Richmond and Petersburg Railroad

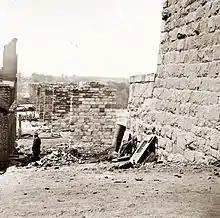
Richmond and Petersburg Railroad Bridge after it was destroyed by Confederate Troops.

The Virginia General Assembly granted a charter of a railroad between Richmond and Petersburg in 1836 which connected other railroad lines to make profits transporting cotton and coal to market. Moncure Robinson, the engineer who designed the Reading Railroad owned by the Reading Company, designed the Richmond and Petersburg Railroad. The rail line was completed to Manchester, Virginia's industry on the south bank of the James River across from Richmond, Virginia. The steam engines would pass right under the terminus of the mule and gravity powered Chesterfield Railroad, which brought coal from Midlothian, Virginia to Manchester. The Richmond and Petersburg Railroad Bridge across the river, connecting to Richmond, would be built after the rail line was completed. The Panic of 1837 lead to a reduction in the purchase of subscriptions to ship on the rails so it was difficult to pay for construction. The Virginia Board of Public Works advanced money for their subscription and England loaned money to keep the Richmond and Petersburg Railroad company solvent. The labor for the railroad was provided by slaves, but slave holders collected fees from leasing arrangements, and the railroad company provided clothes for the slaves. The Rail line was completed in 1838.